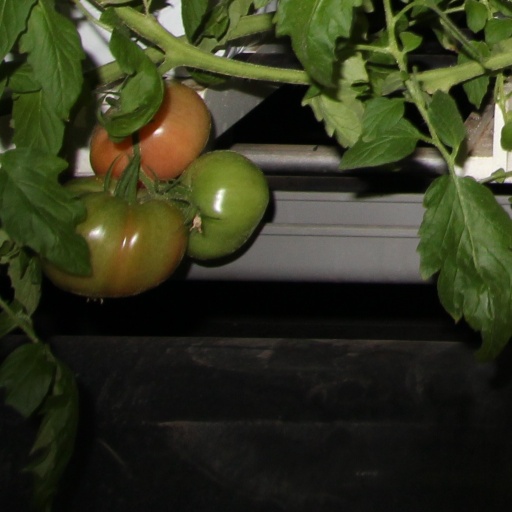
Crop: tomato